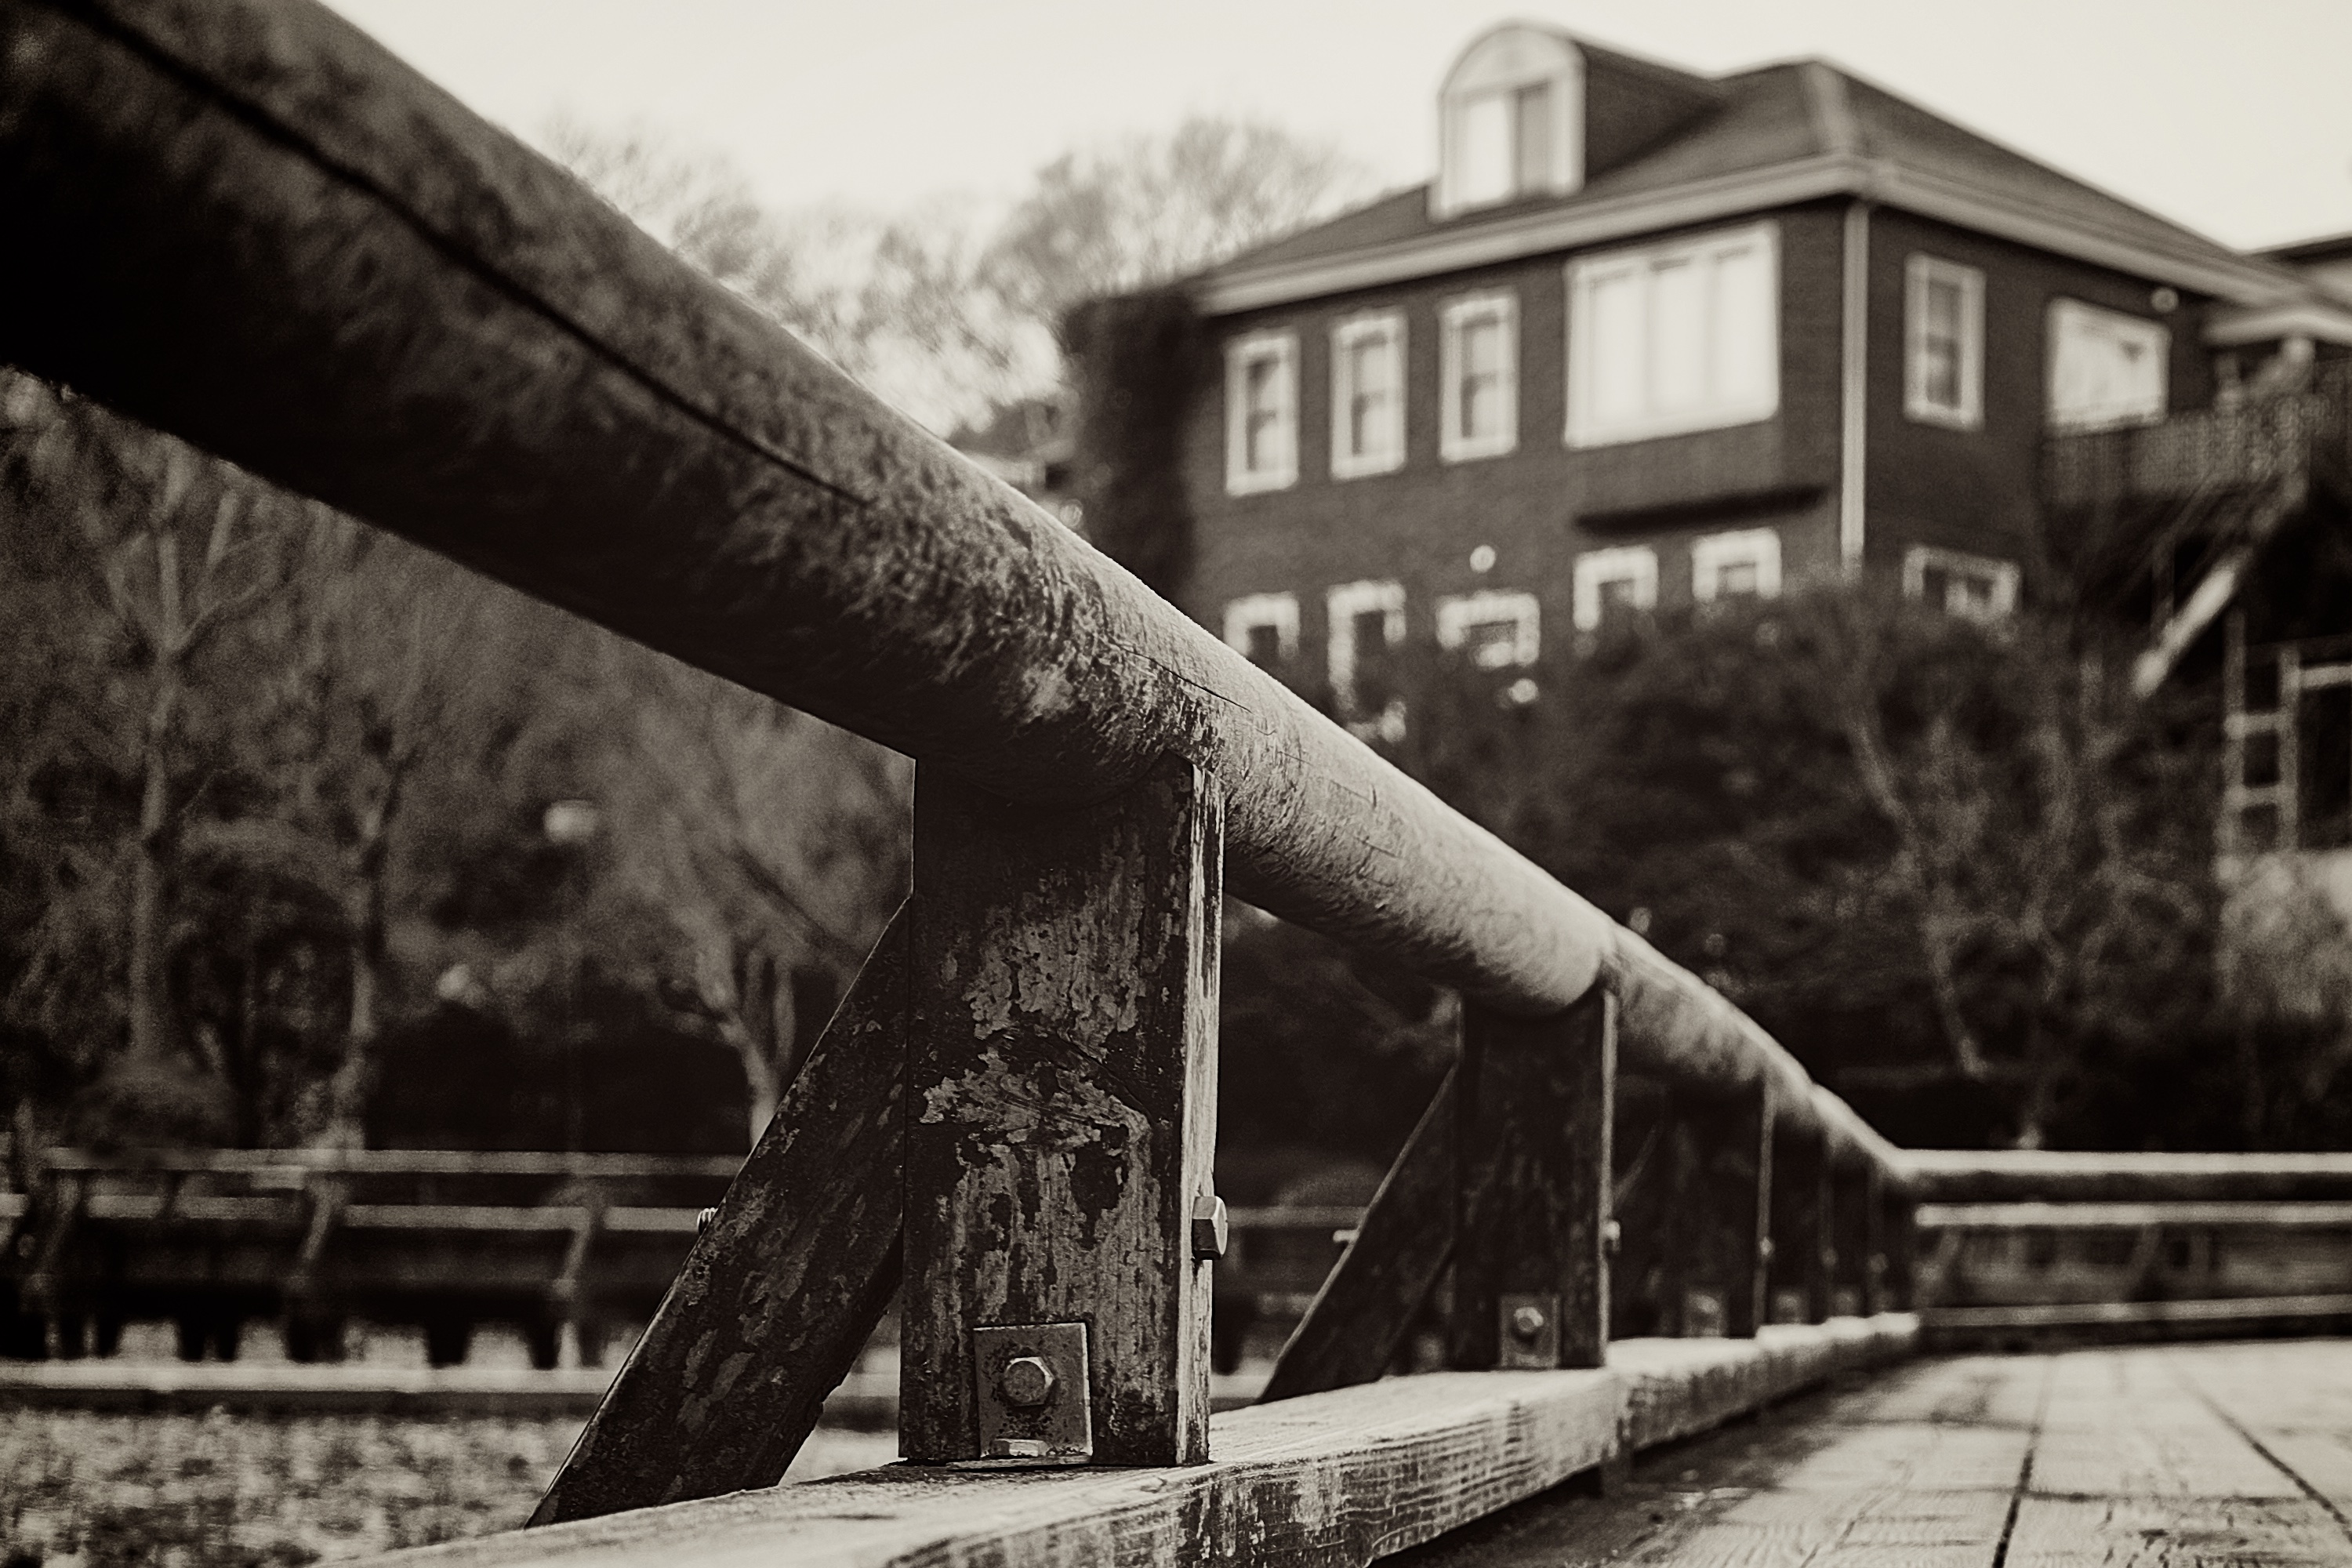
snow, winter, fence, black and white, track, bridge, photography, transport, vehicle, monochrome, cool image, photograph, yakushiikepark, fencefriday, monochrome photography